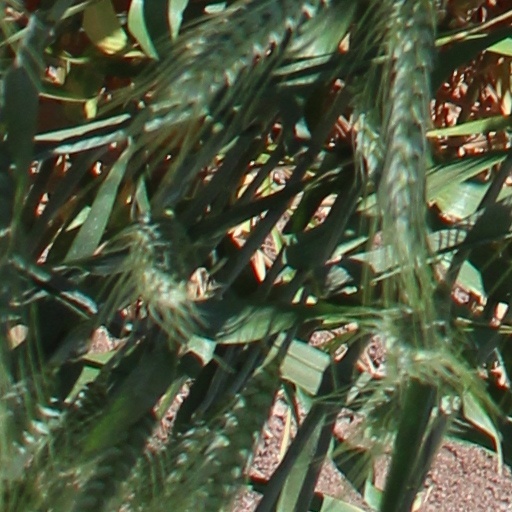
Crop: wheat